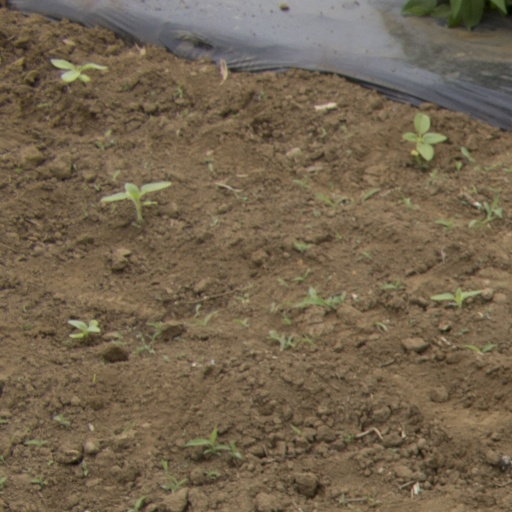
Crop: Jerusalem artichoke